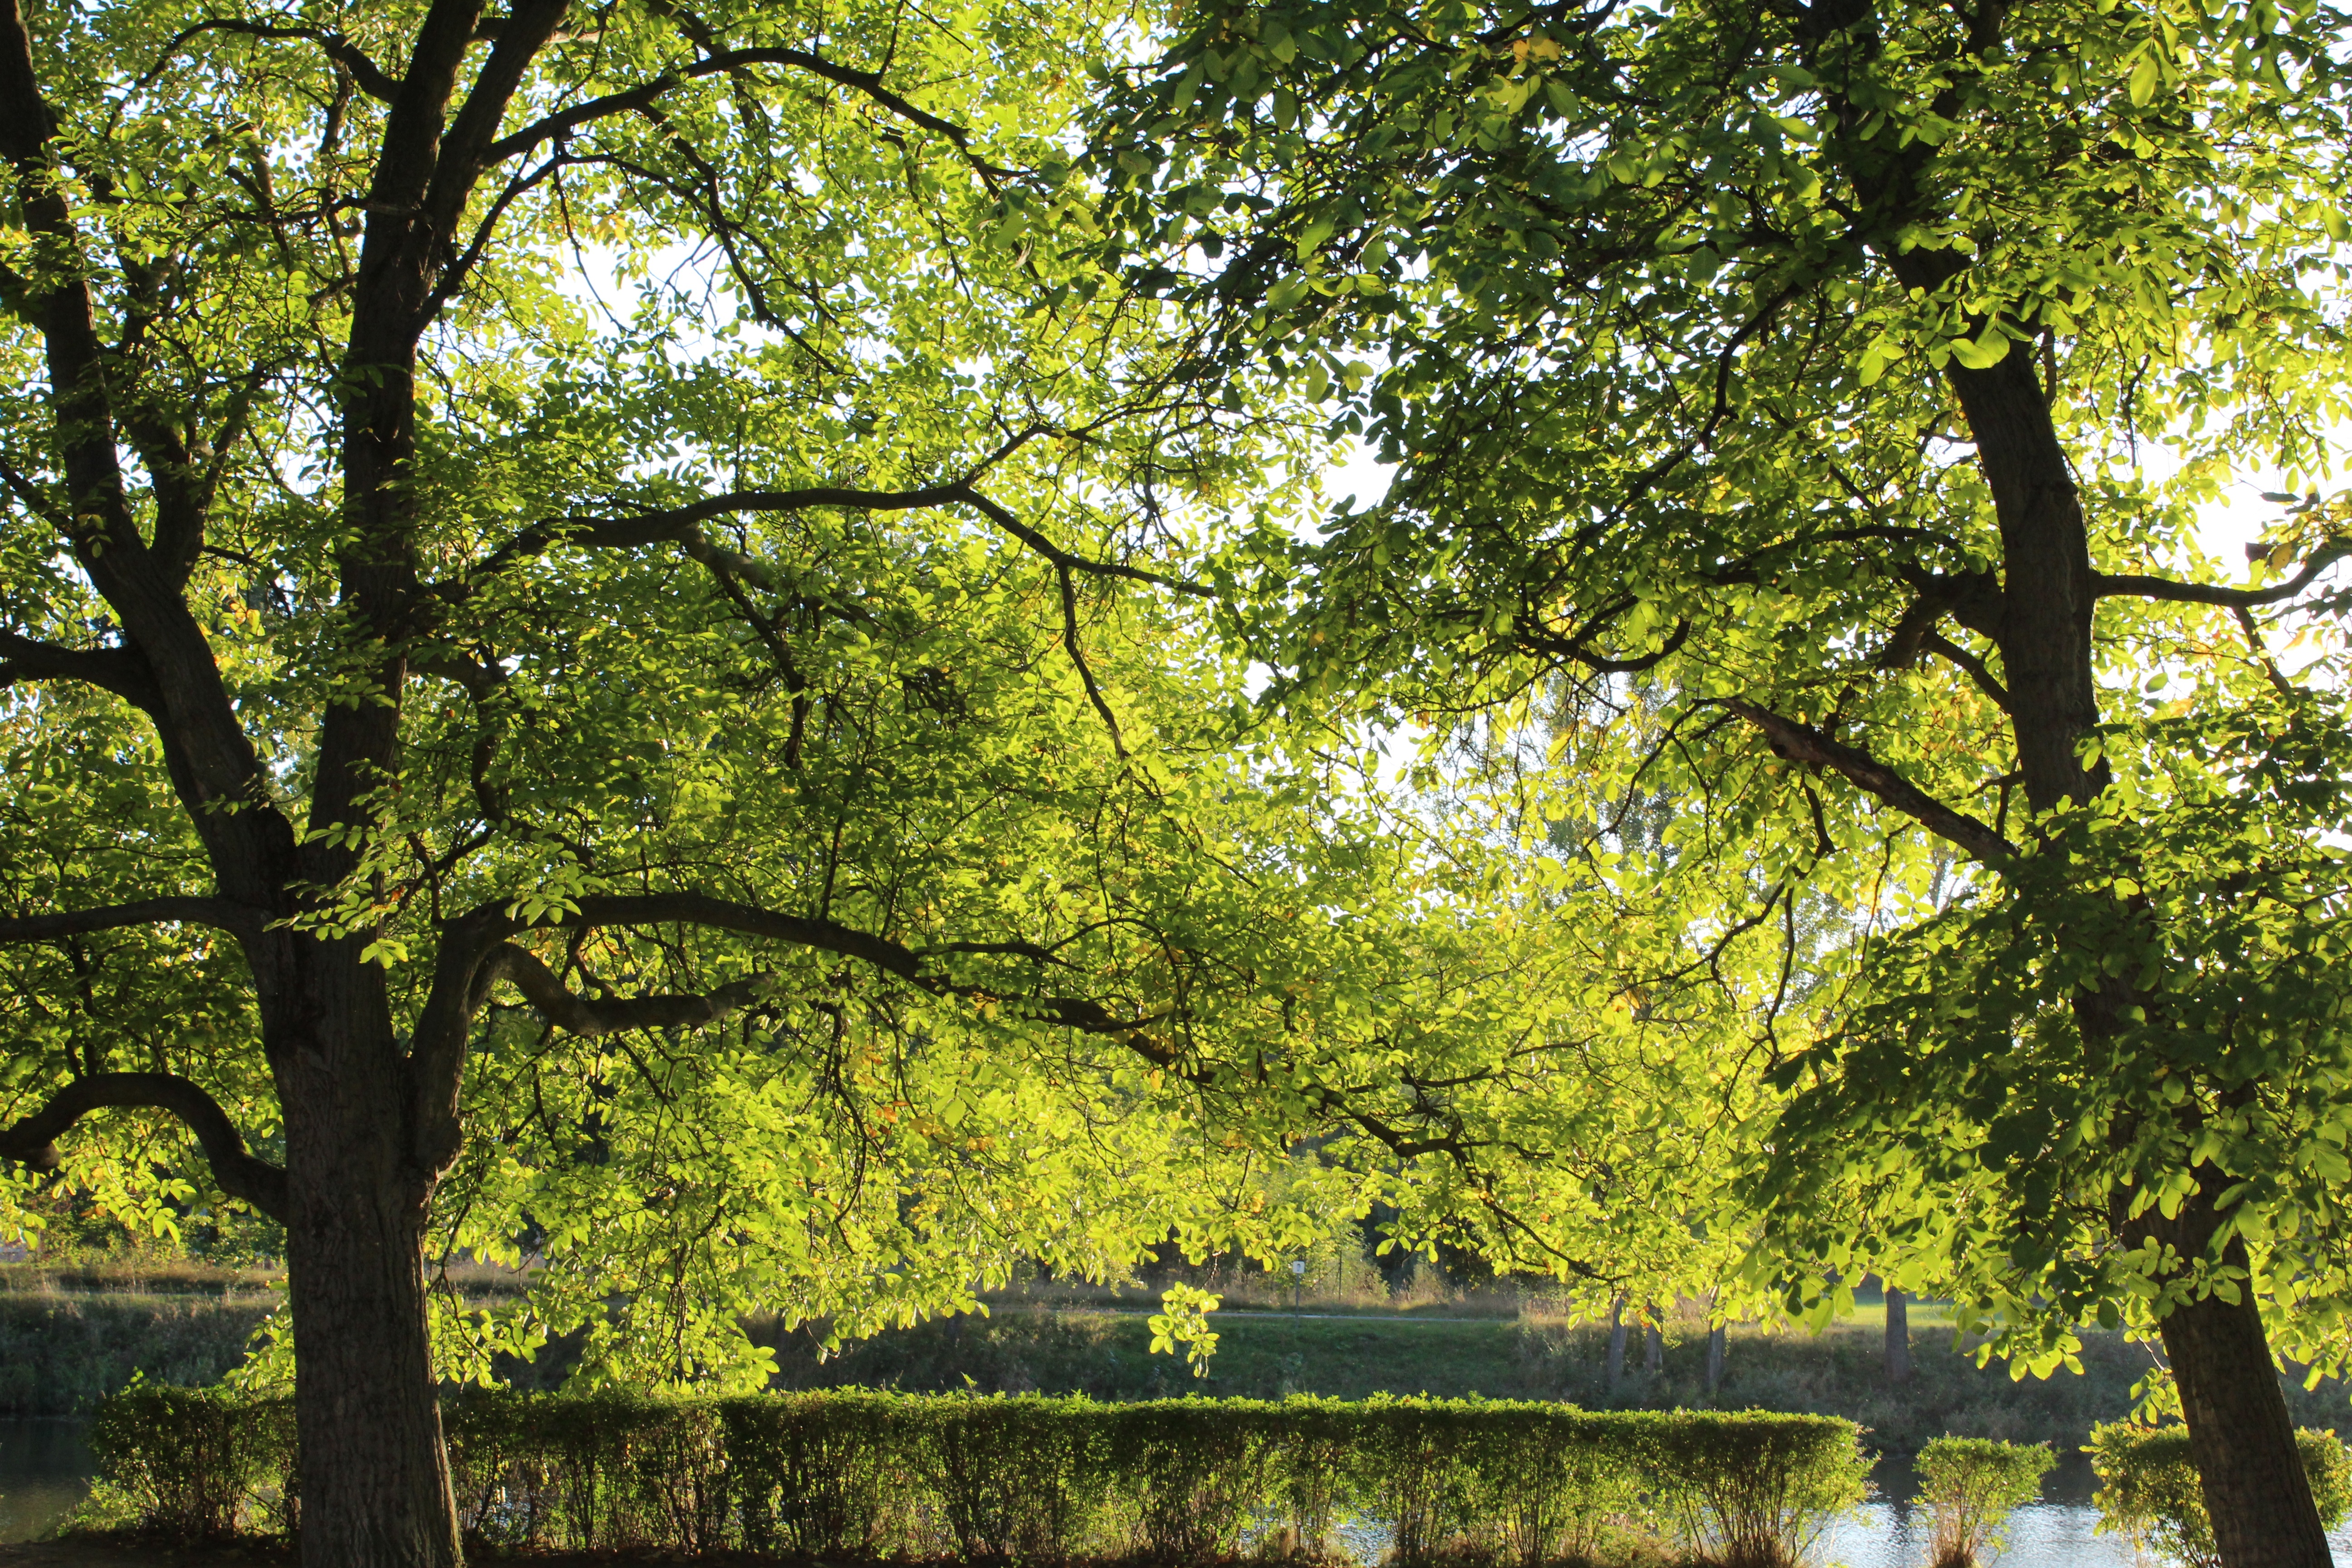
landscape, tree, nature, forest, branch, plant, sunlight, leaf, flower, alley, green, autumn, park, botany, garden, season, trees, deciduous tree, deciduous, woodland, habitat, woody plant